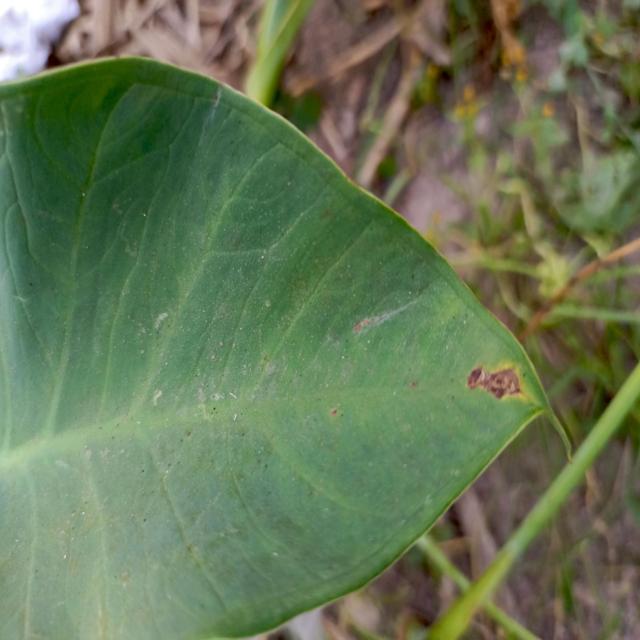
Label: Mid_Blight